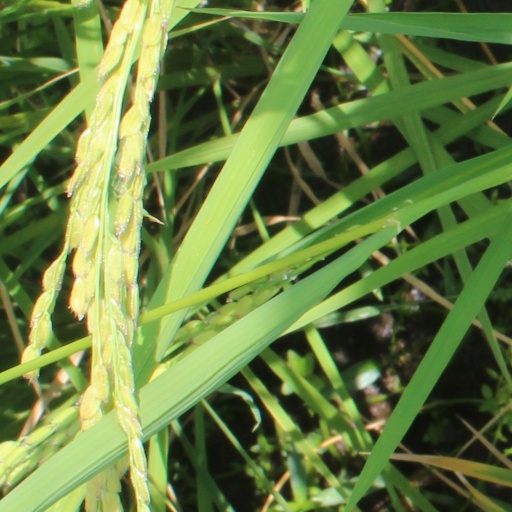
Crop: rice